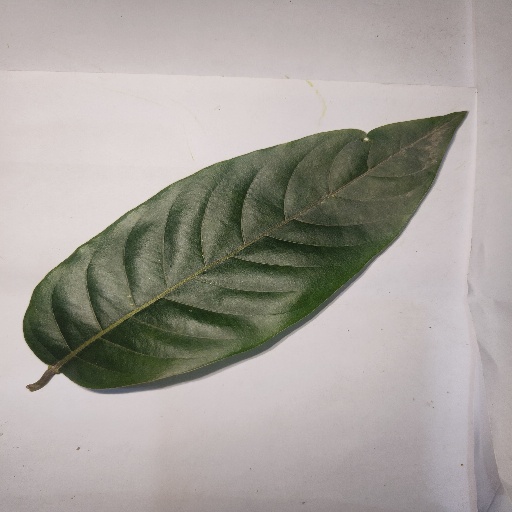
Species: HariTaki
Leaf condition: Shot Hole